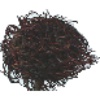
Label: Rambutan 1